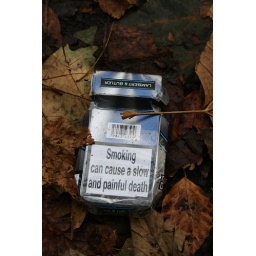
A discarded packet of cigarettes lies on a bed of fallen autumn leaves on a sidewalk in Bath, England, UK.